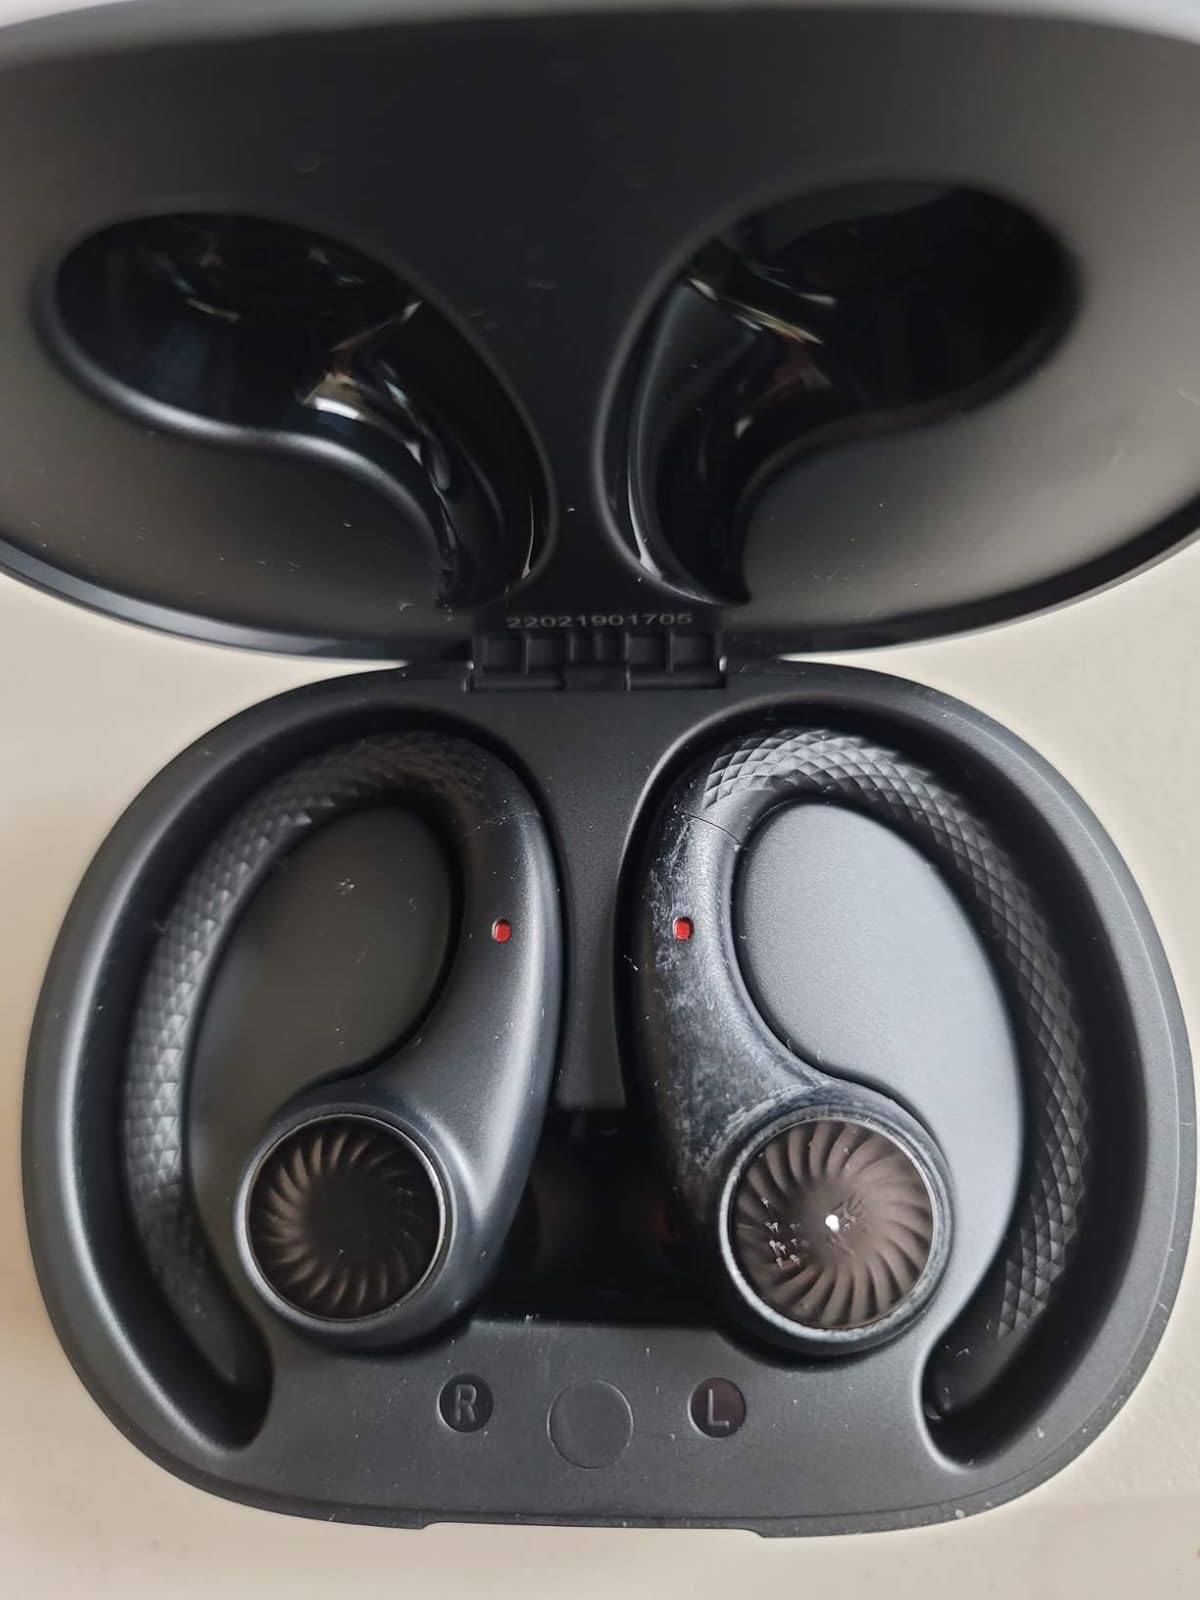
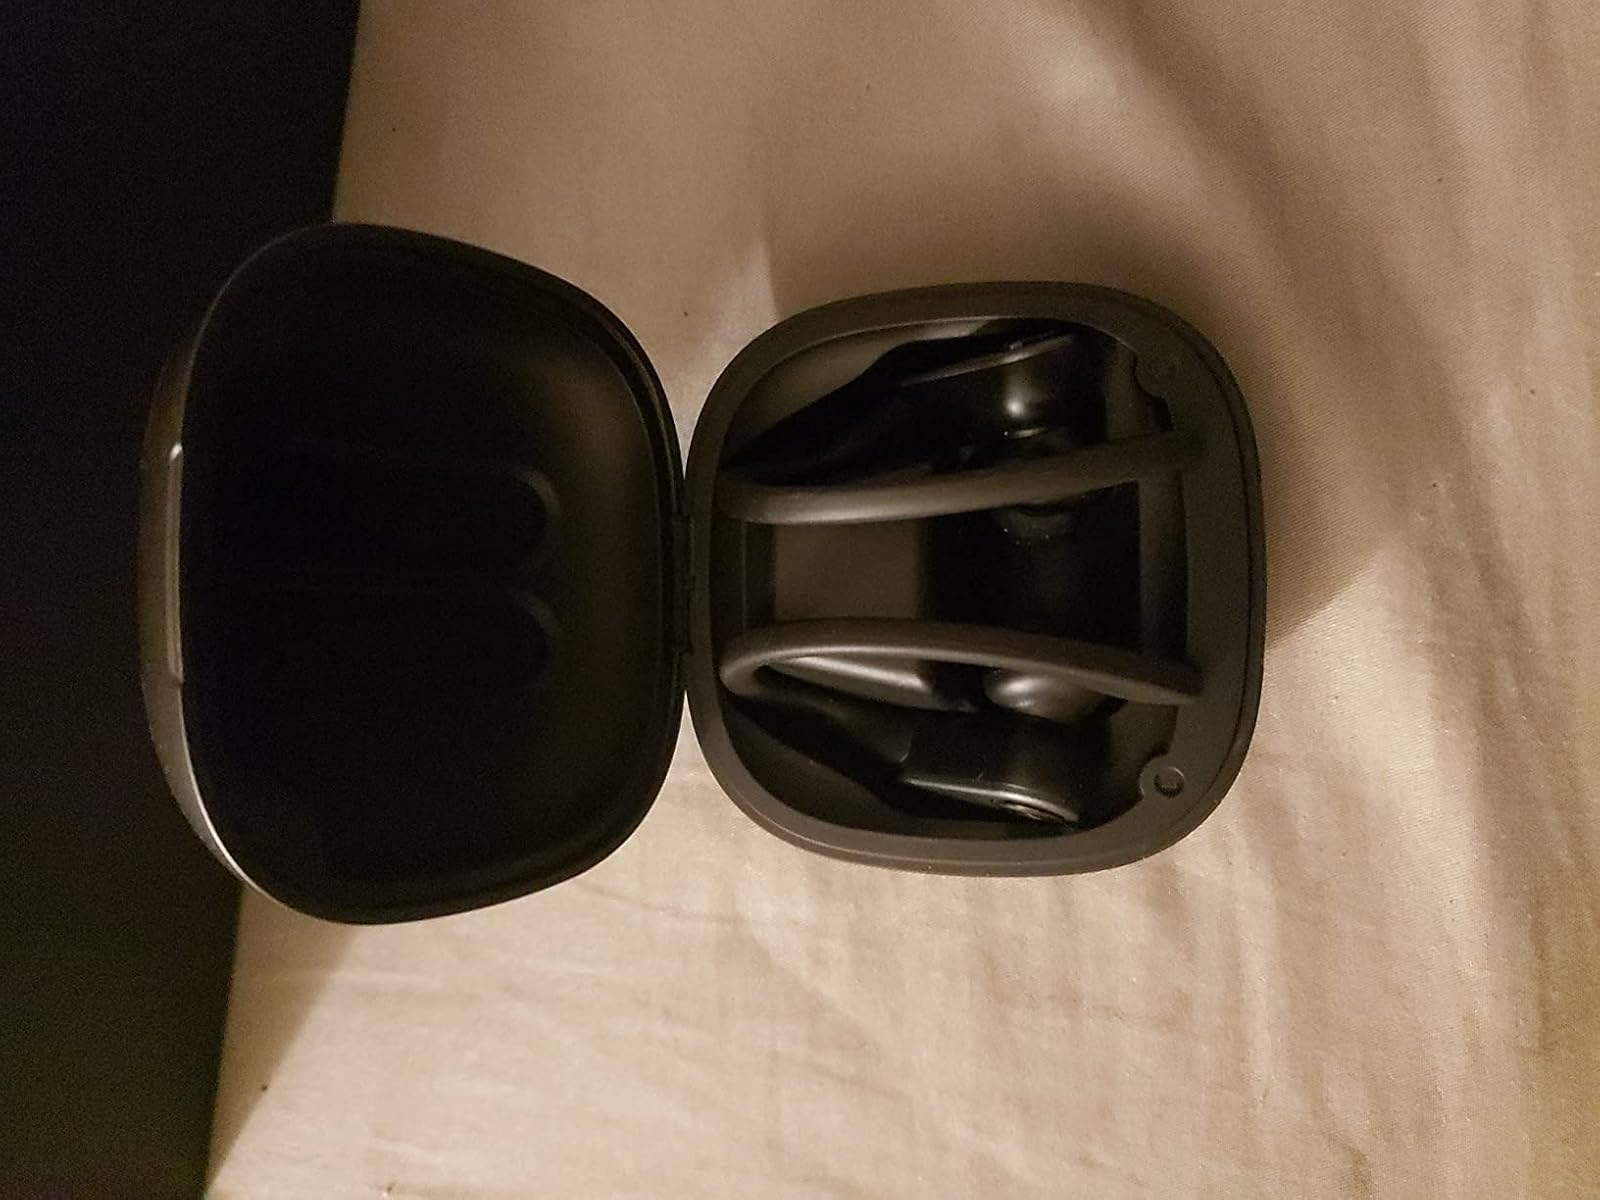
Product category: earbuds
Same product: no